Christopher Marlowe

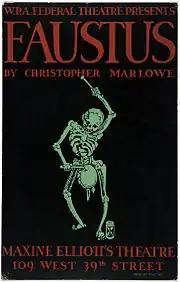
Poster for the 1937, New York WPA Federal Theatre Project production of "Doctor Faustus"

Significance The performances of the play were a success and it remained popular for the next fifty years. This play helps to establish the strong theme of "anti-authoritarianism" that is found throughout Marlowe's works.